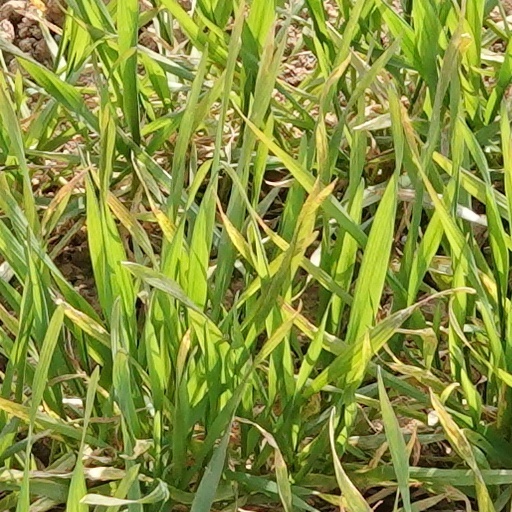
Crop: wheat